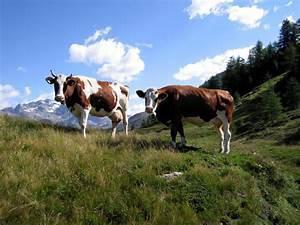
cow